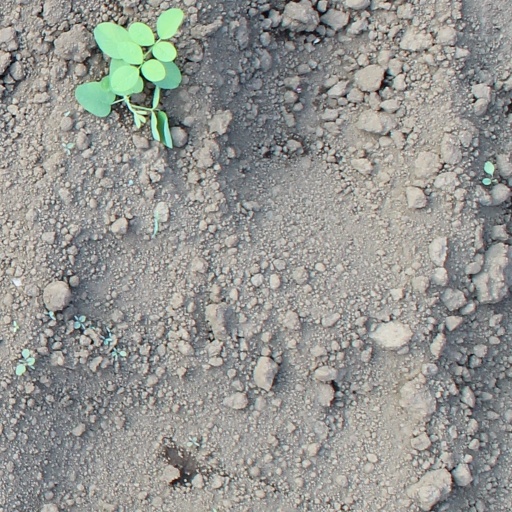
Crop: soybean